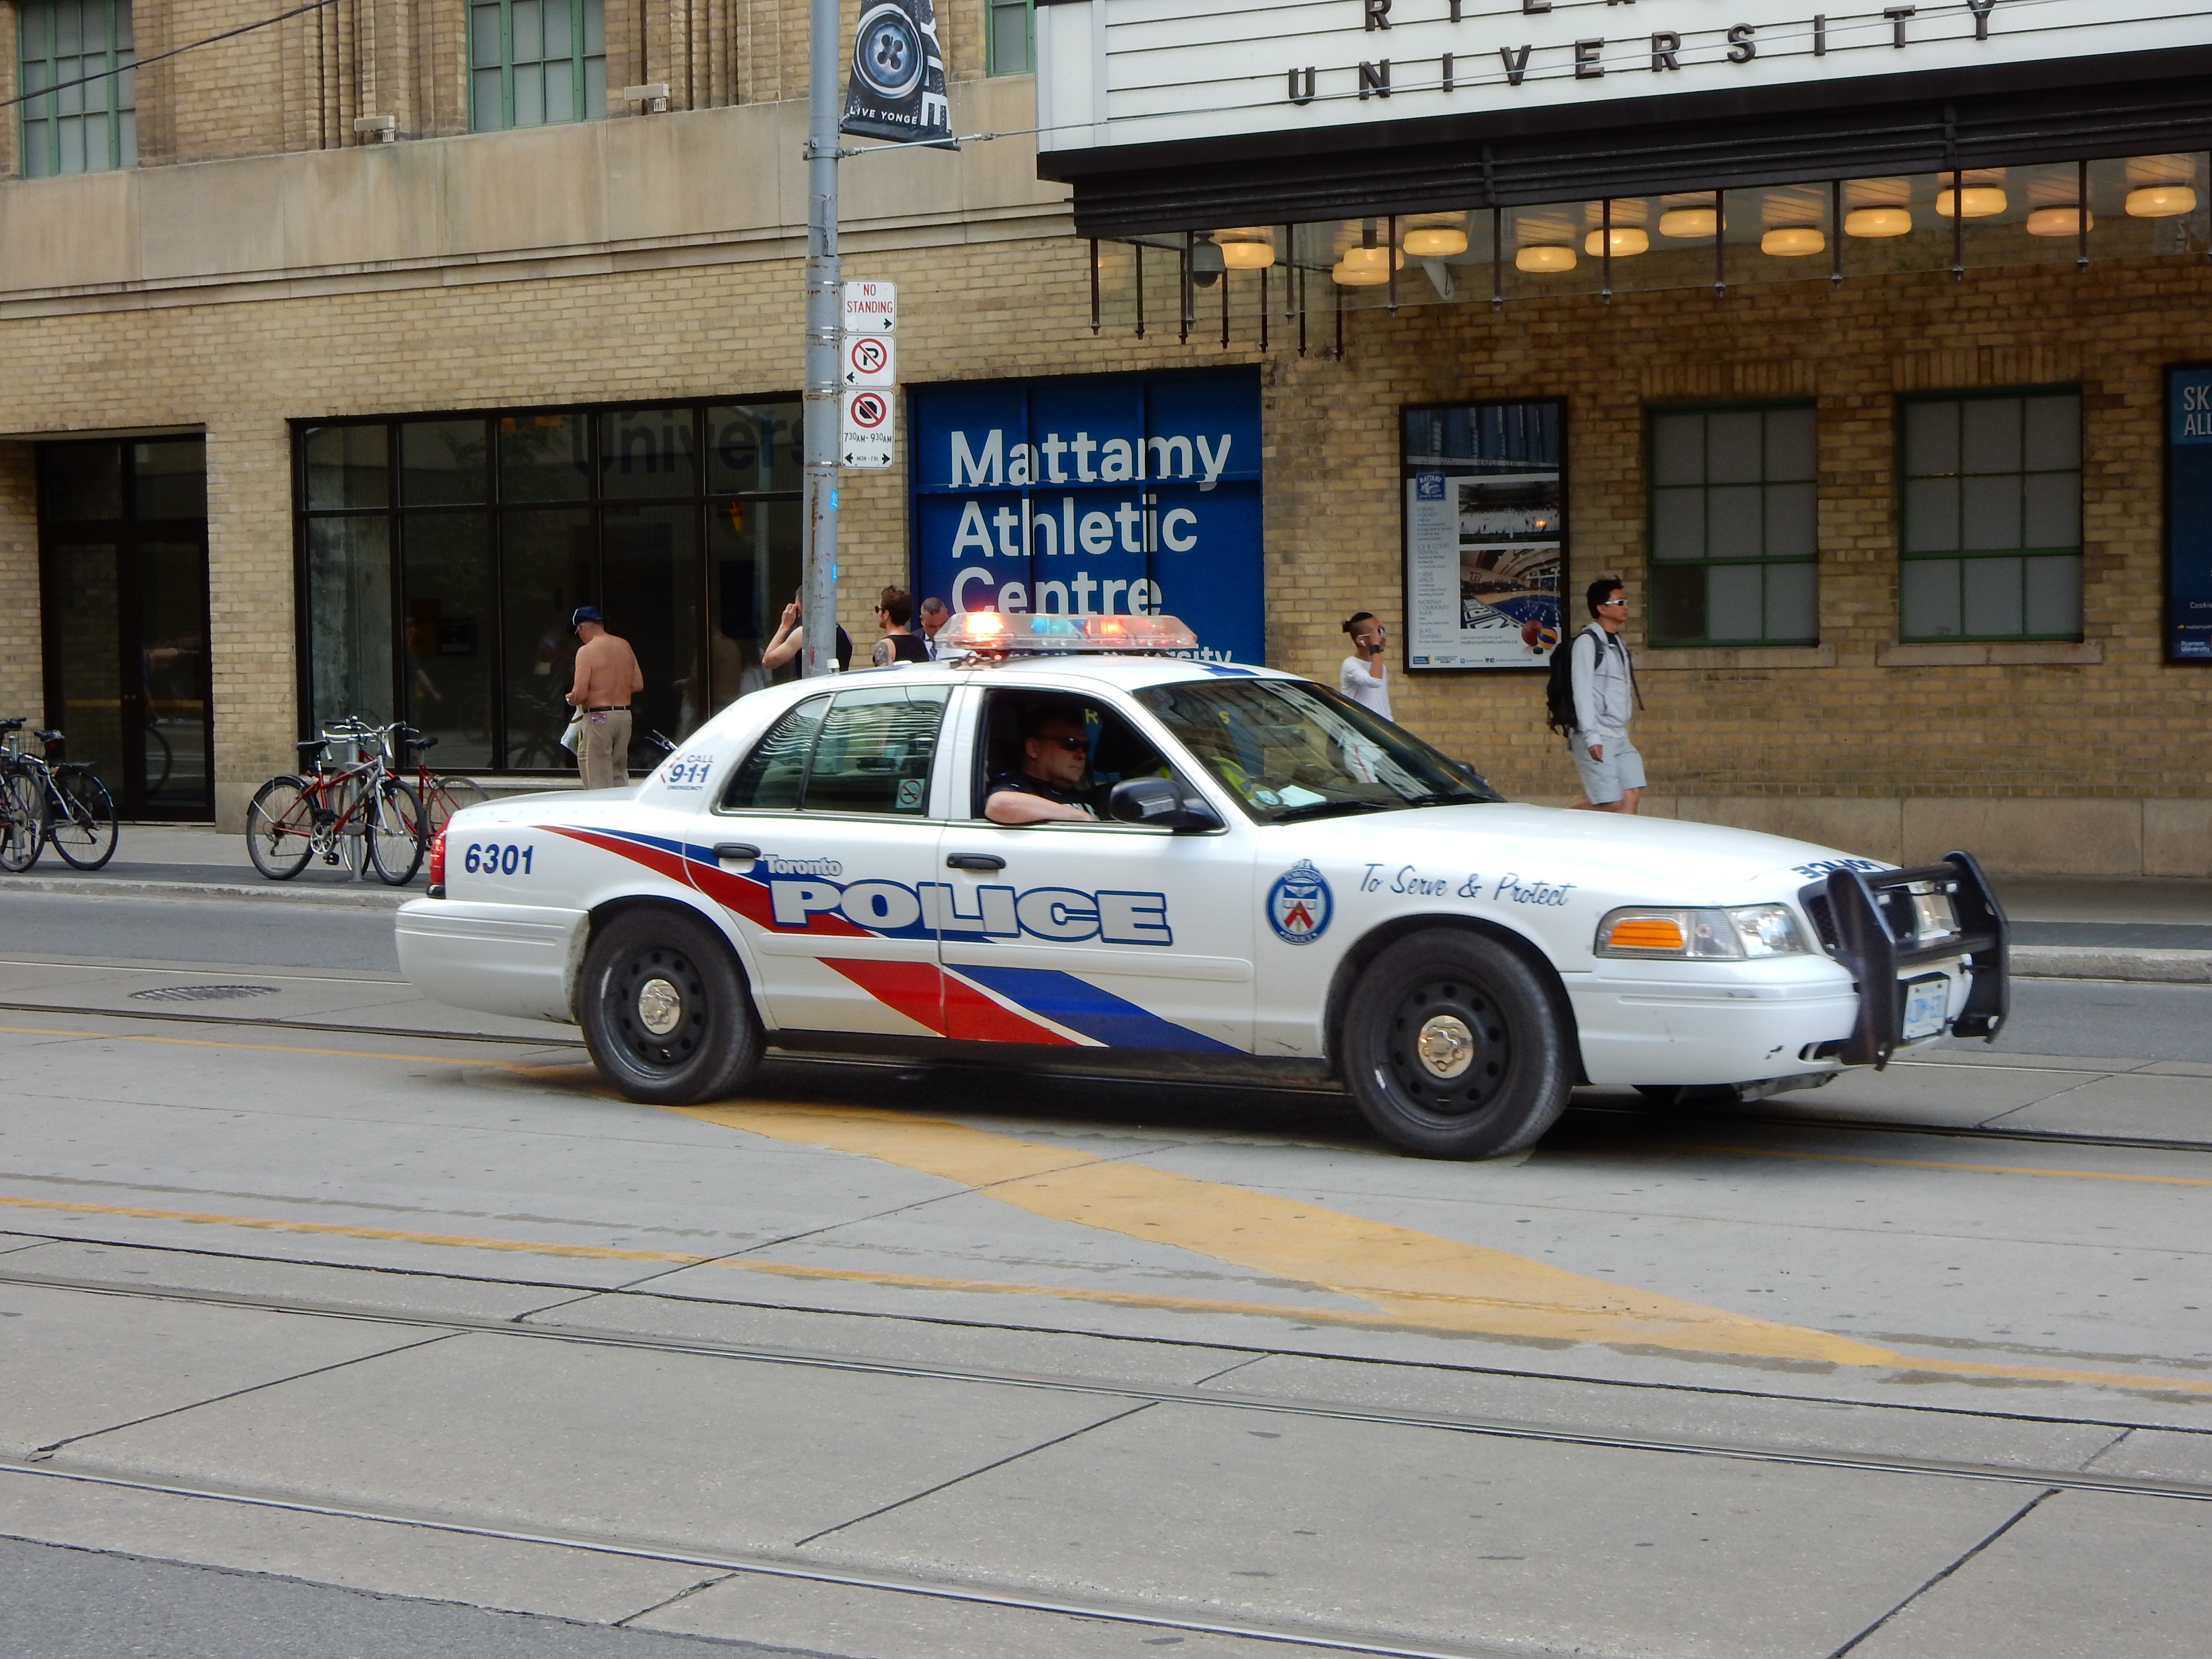
road, street, car, automobile, city, urban, transportation, red, vehicle, motor vehicle, siren, racing, police, patrol, race track, crime, cop, emergency, enforcement, authority, cruiser, urgency, police car, land vehicle, police lights, auto racing, automobile make, luxury vehicle, executive car, ford crown victoria police interceptor, stock car racing, dirt track racing